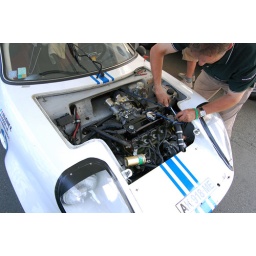
2010 9-11 JulyThe most important historic car event in the world. Around 8.000 club's cars and 500 track's cars.